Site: brandenburg
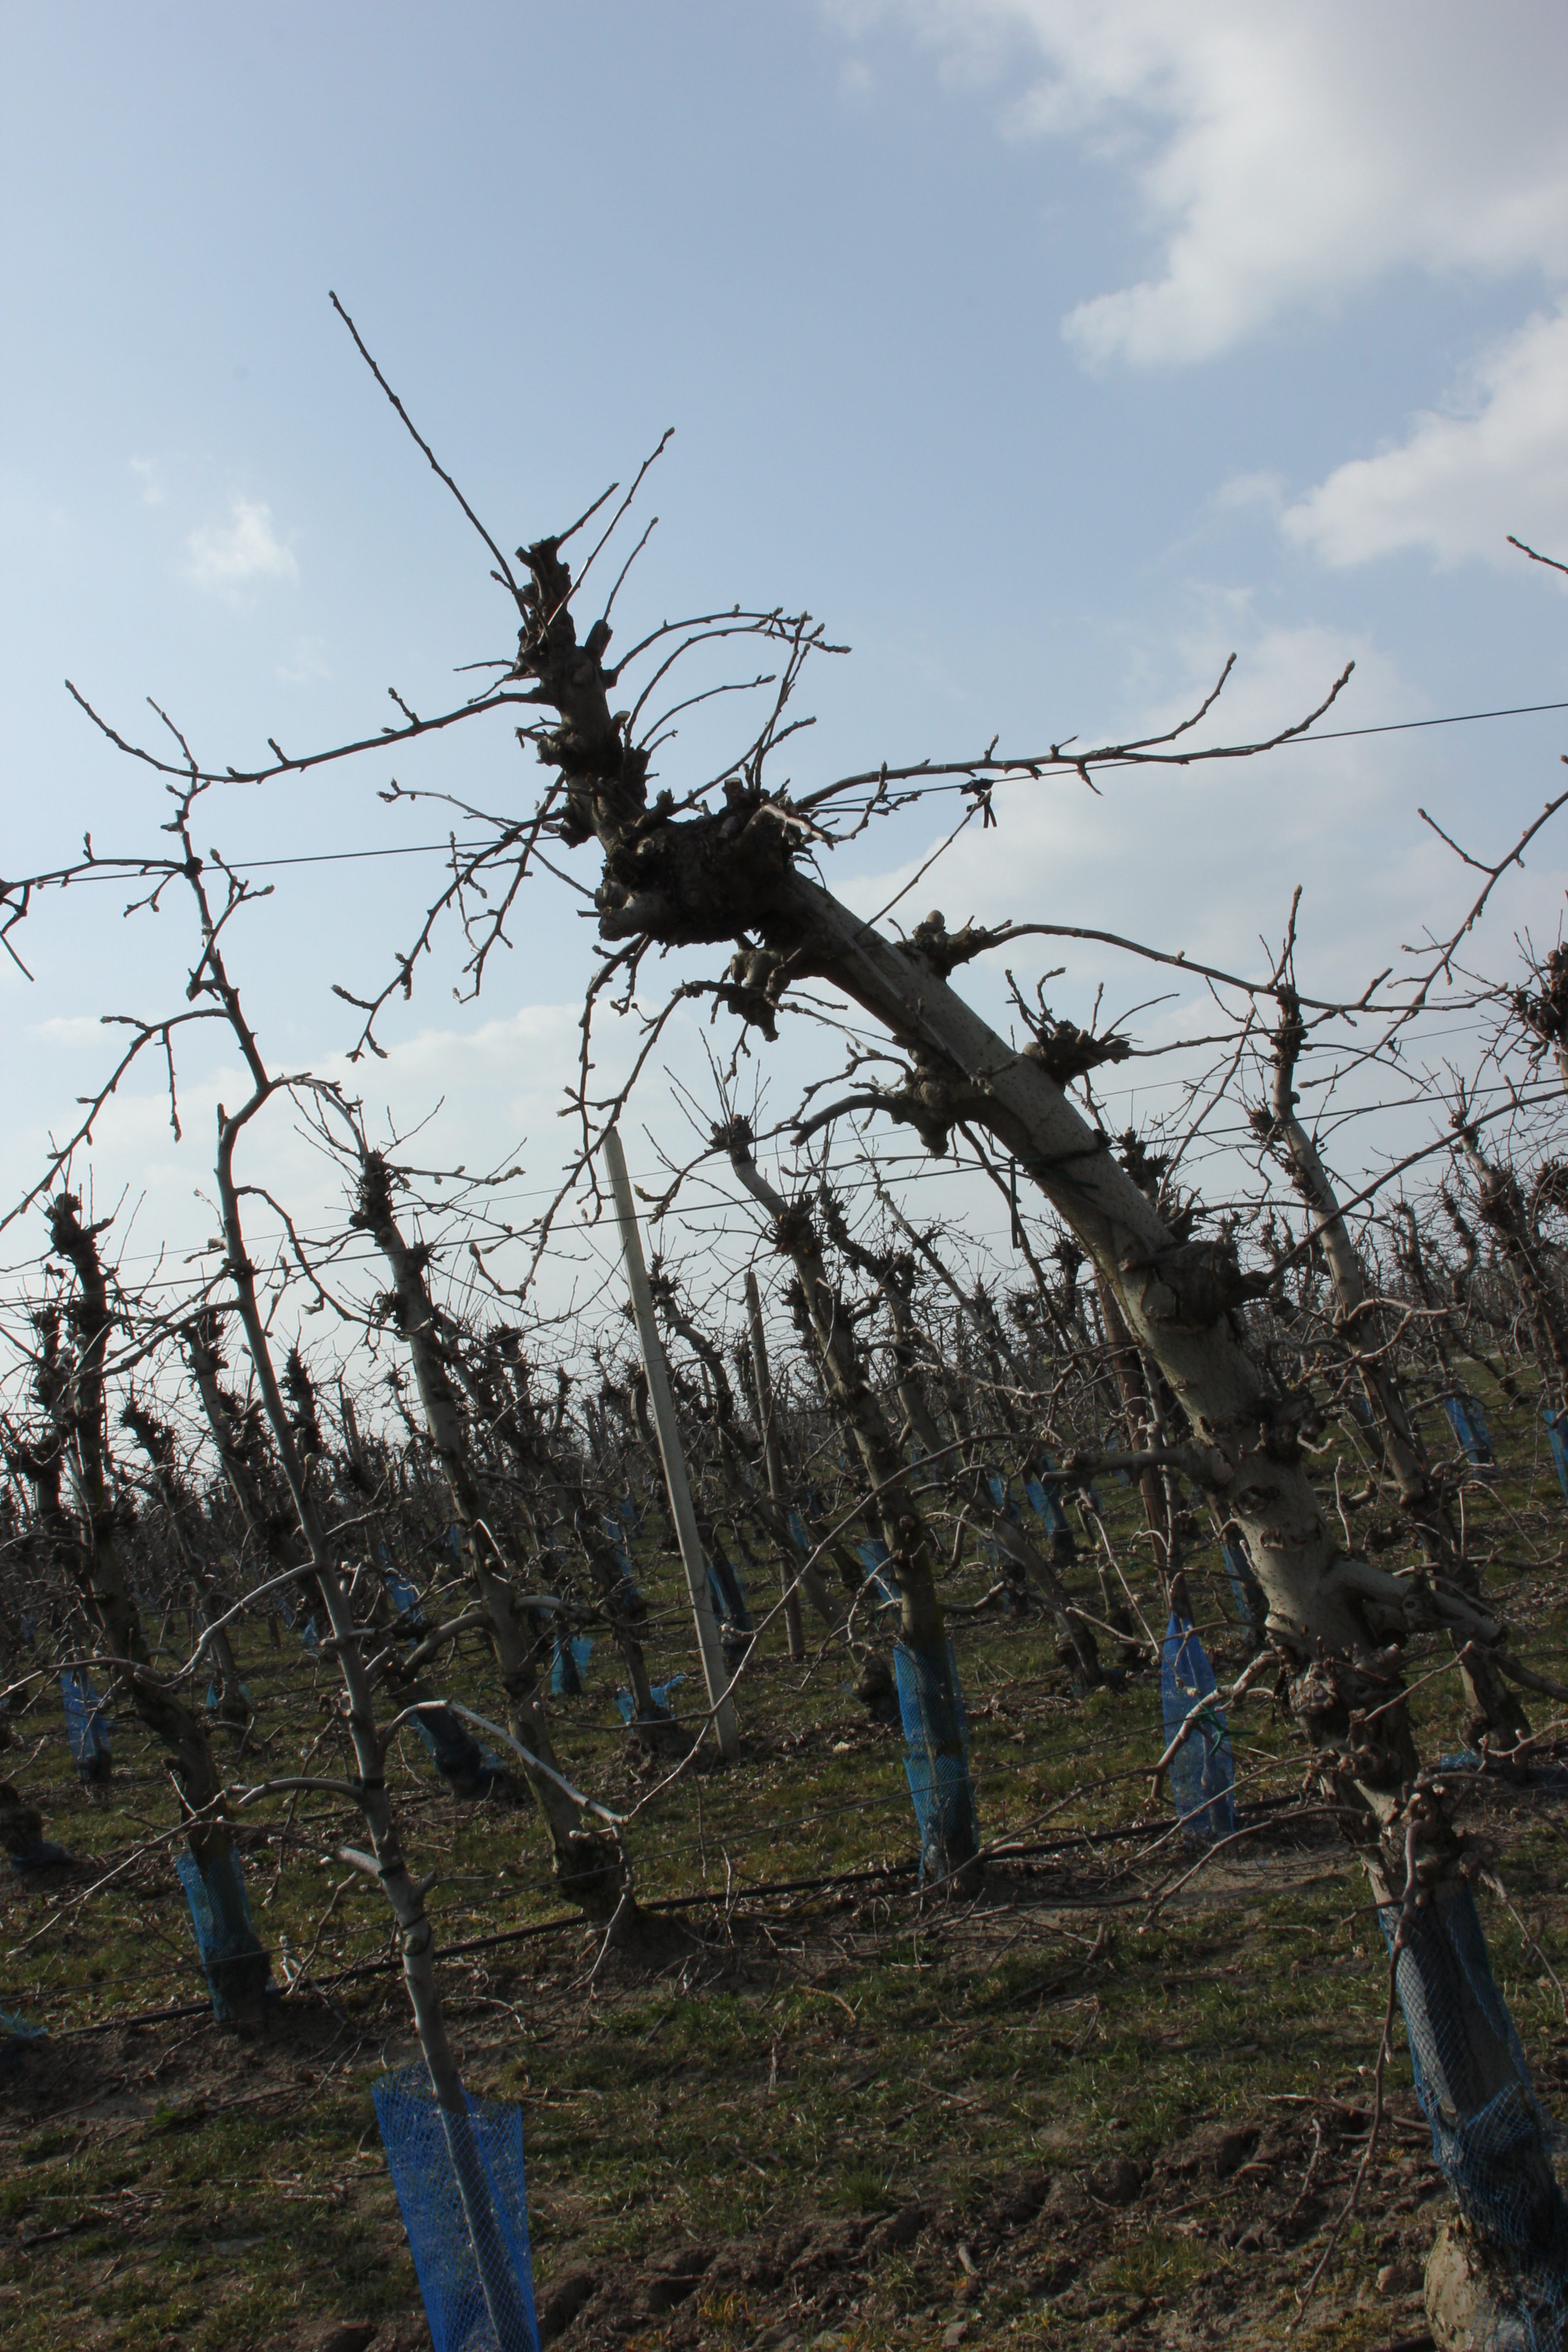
Growth stage (BBCH 03): Bud development